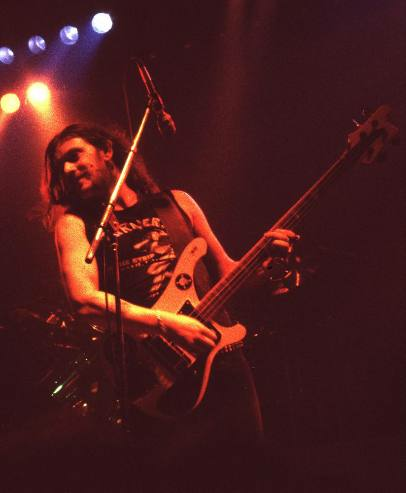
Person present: Yes